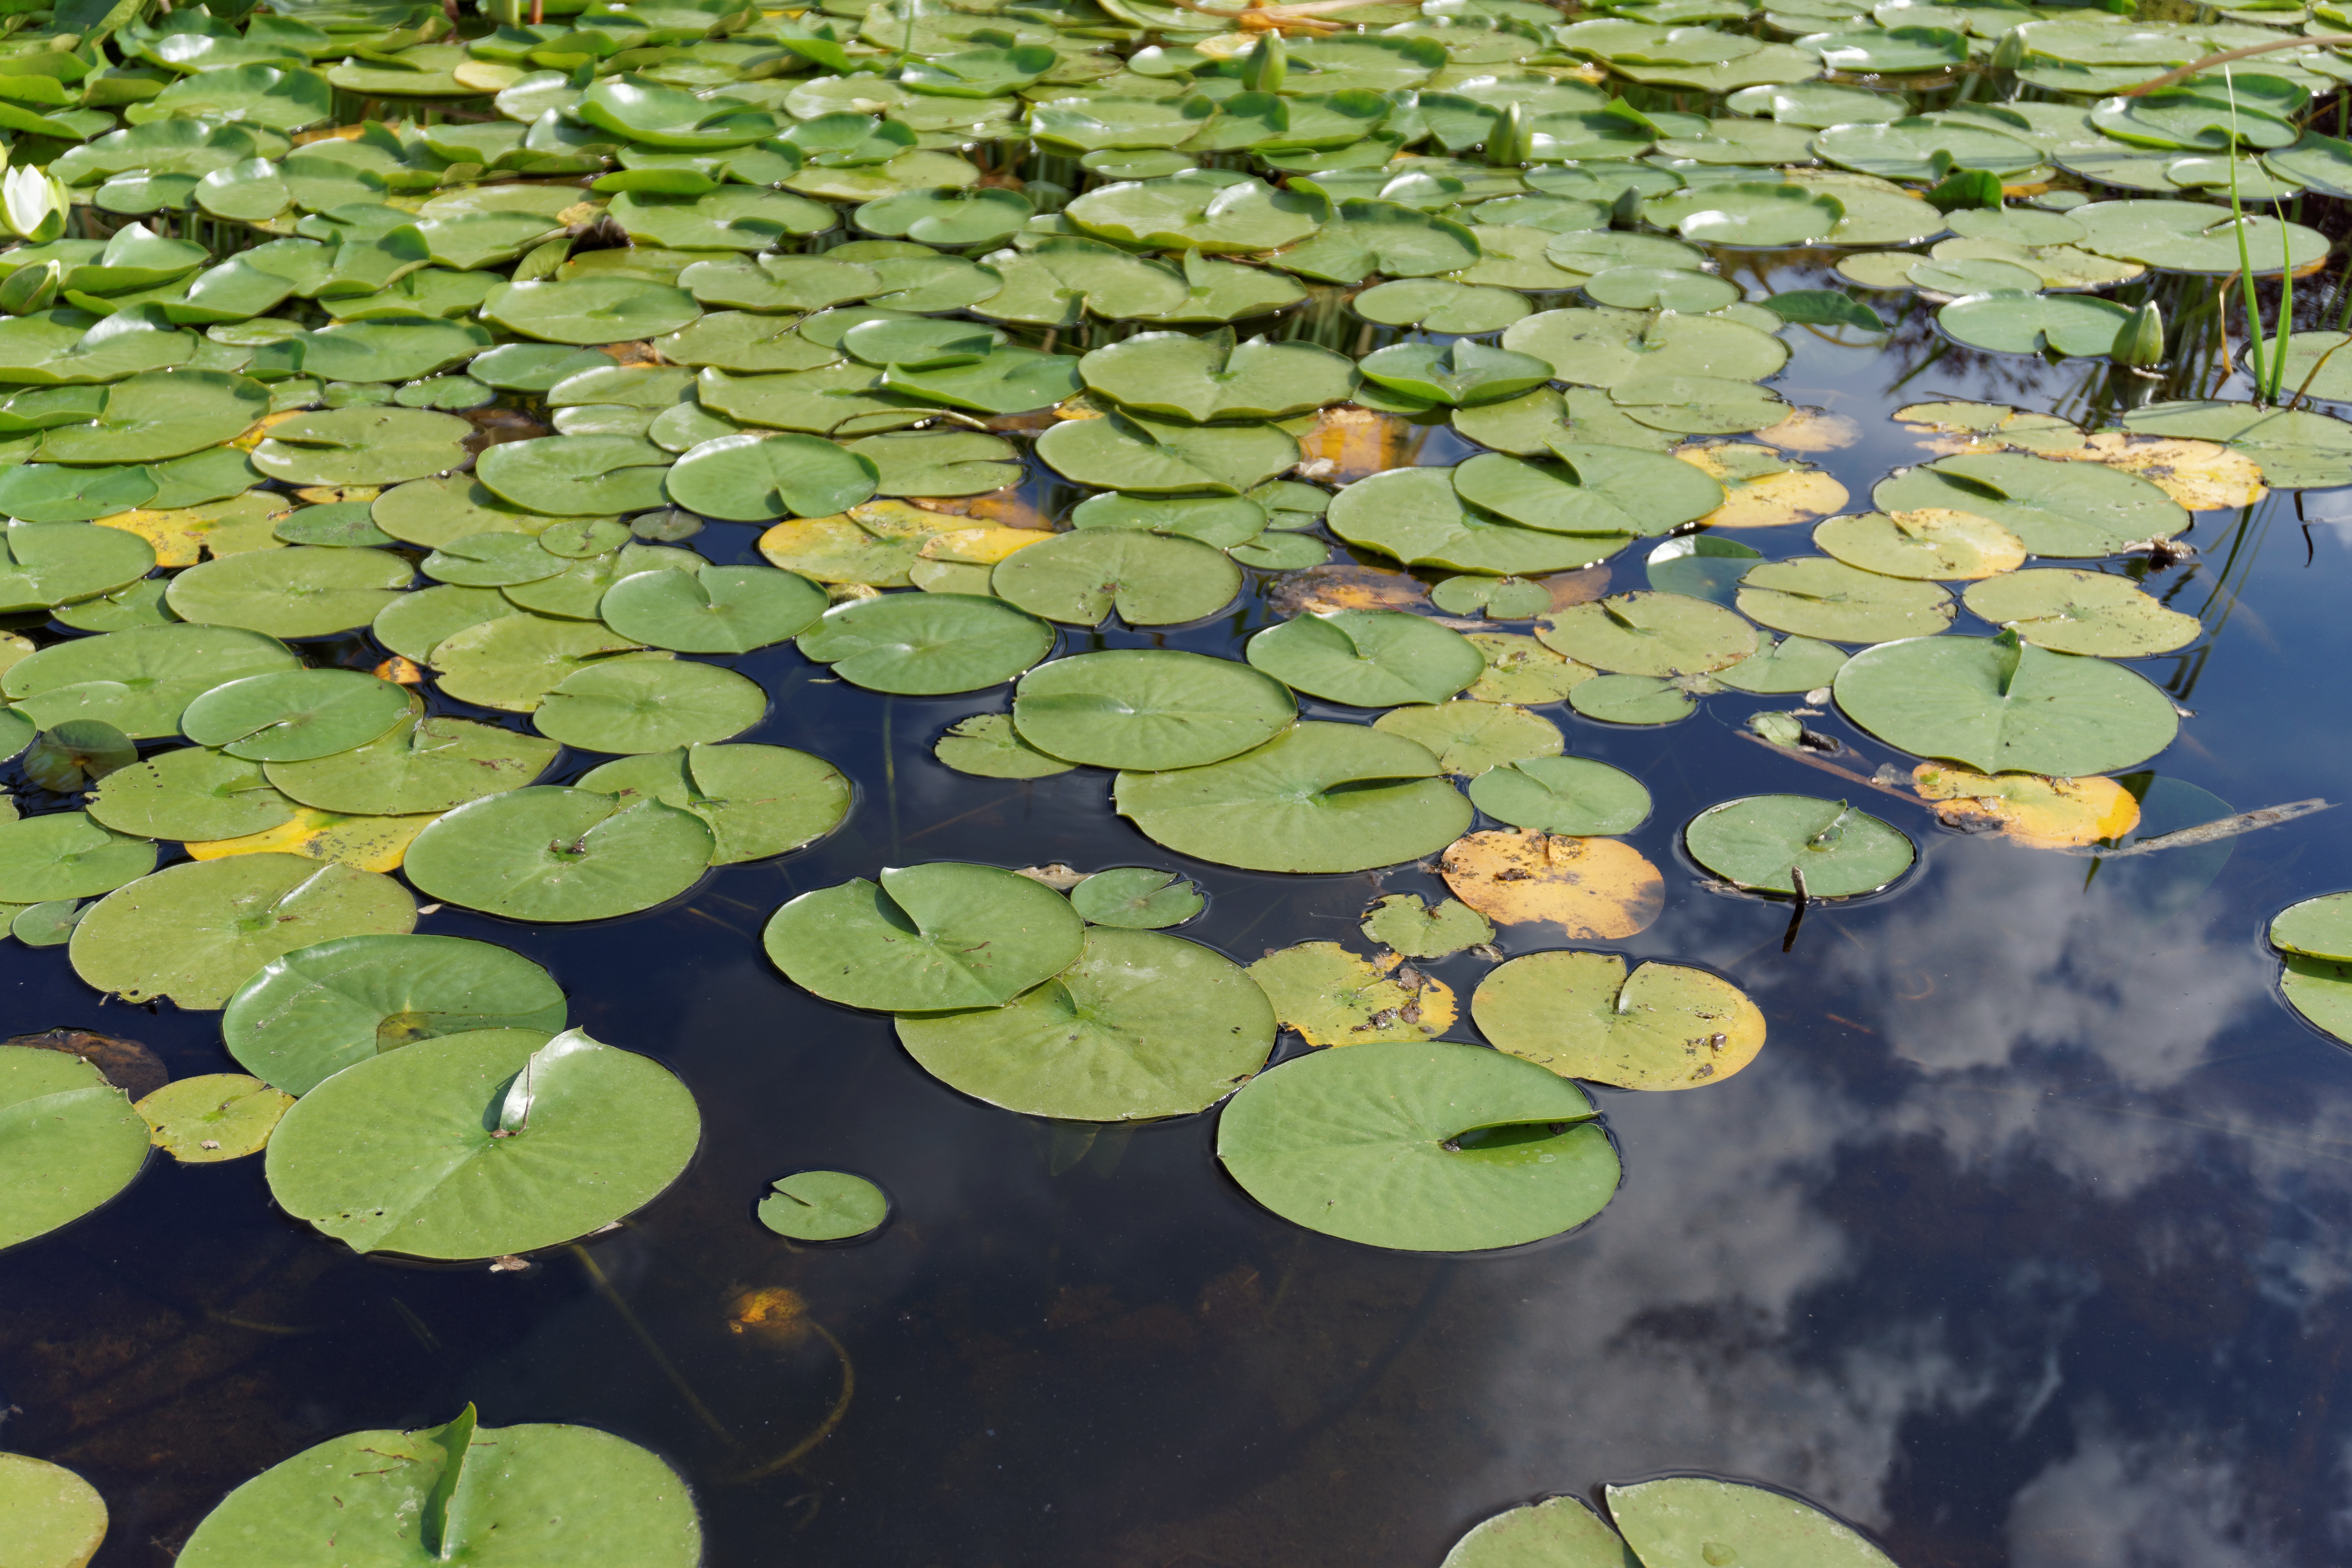
water, nature, grass, plant, leaf, flower, pond, green, botany, garden, aquatic plant, flora, body of water, water lily, vegetation, wetland, habitat, ecosystem, water plant, fish pond, annual plant, natural environment